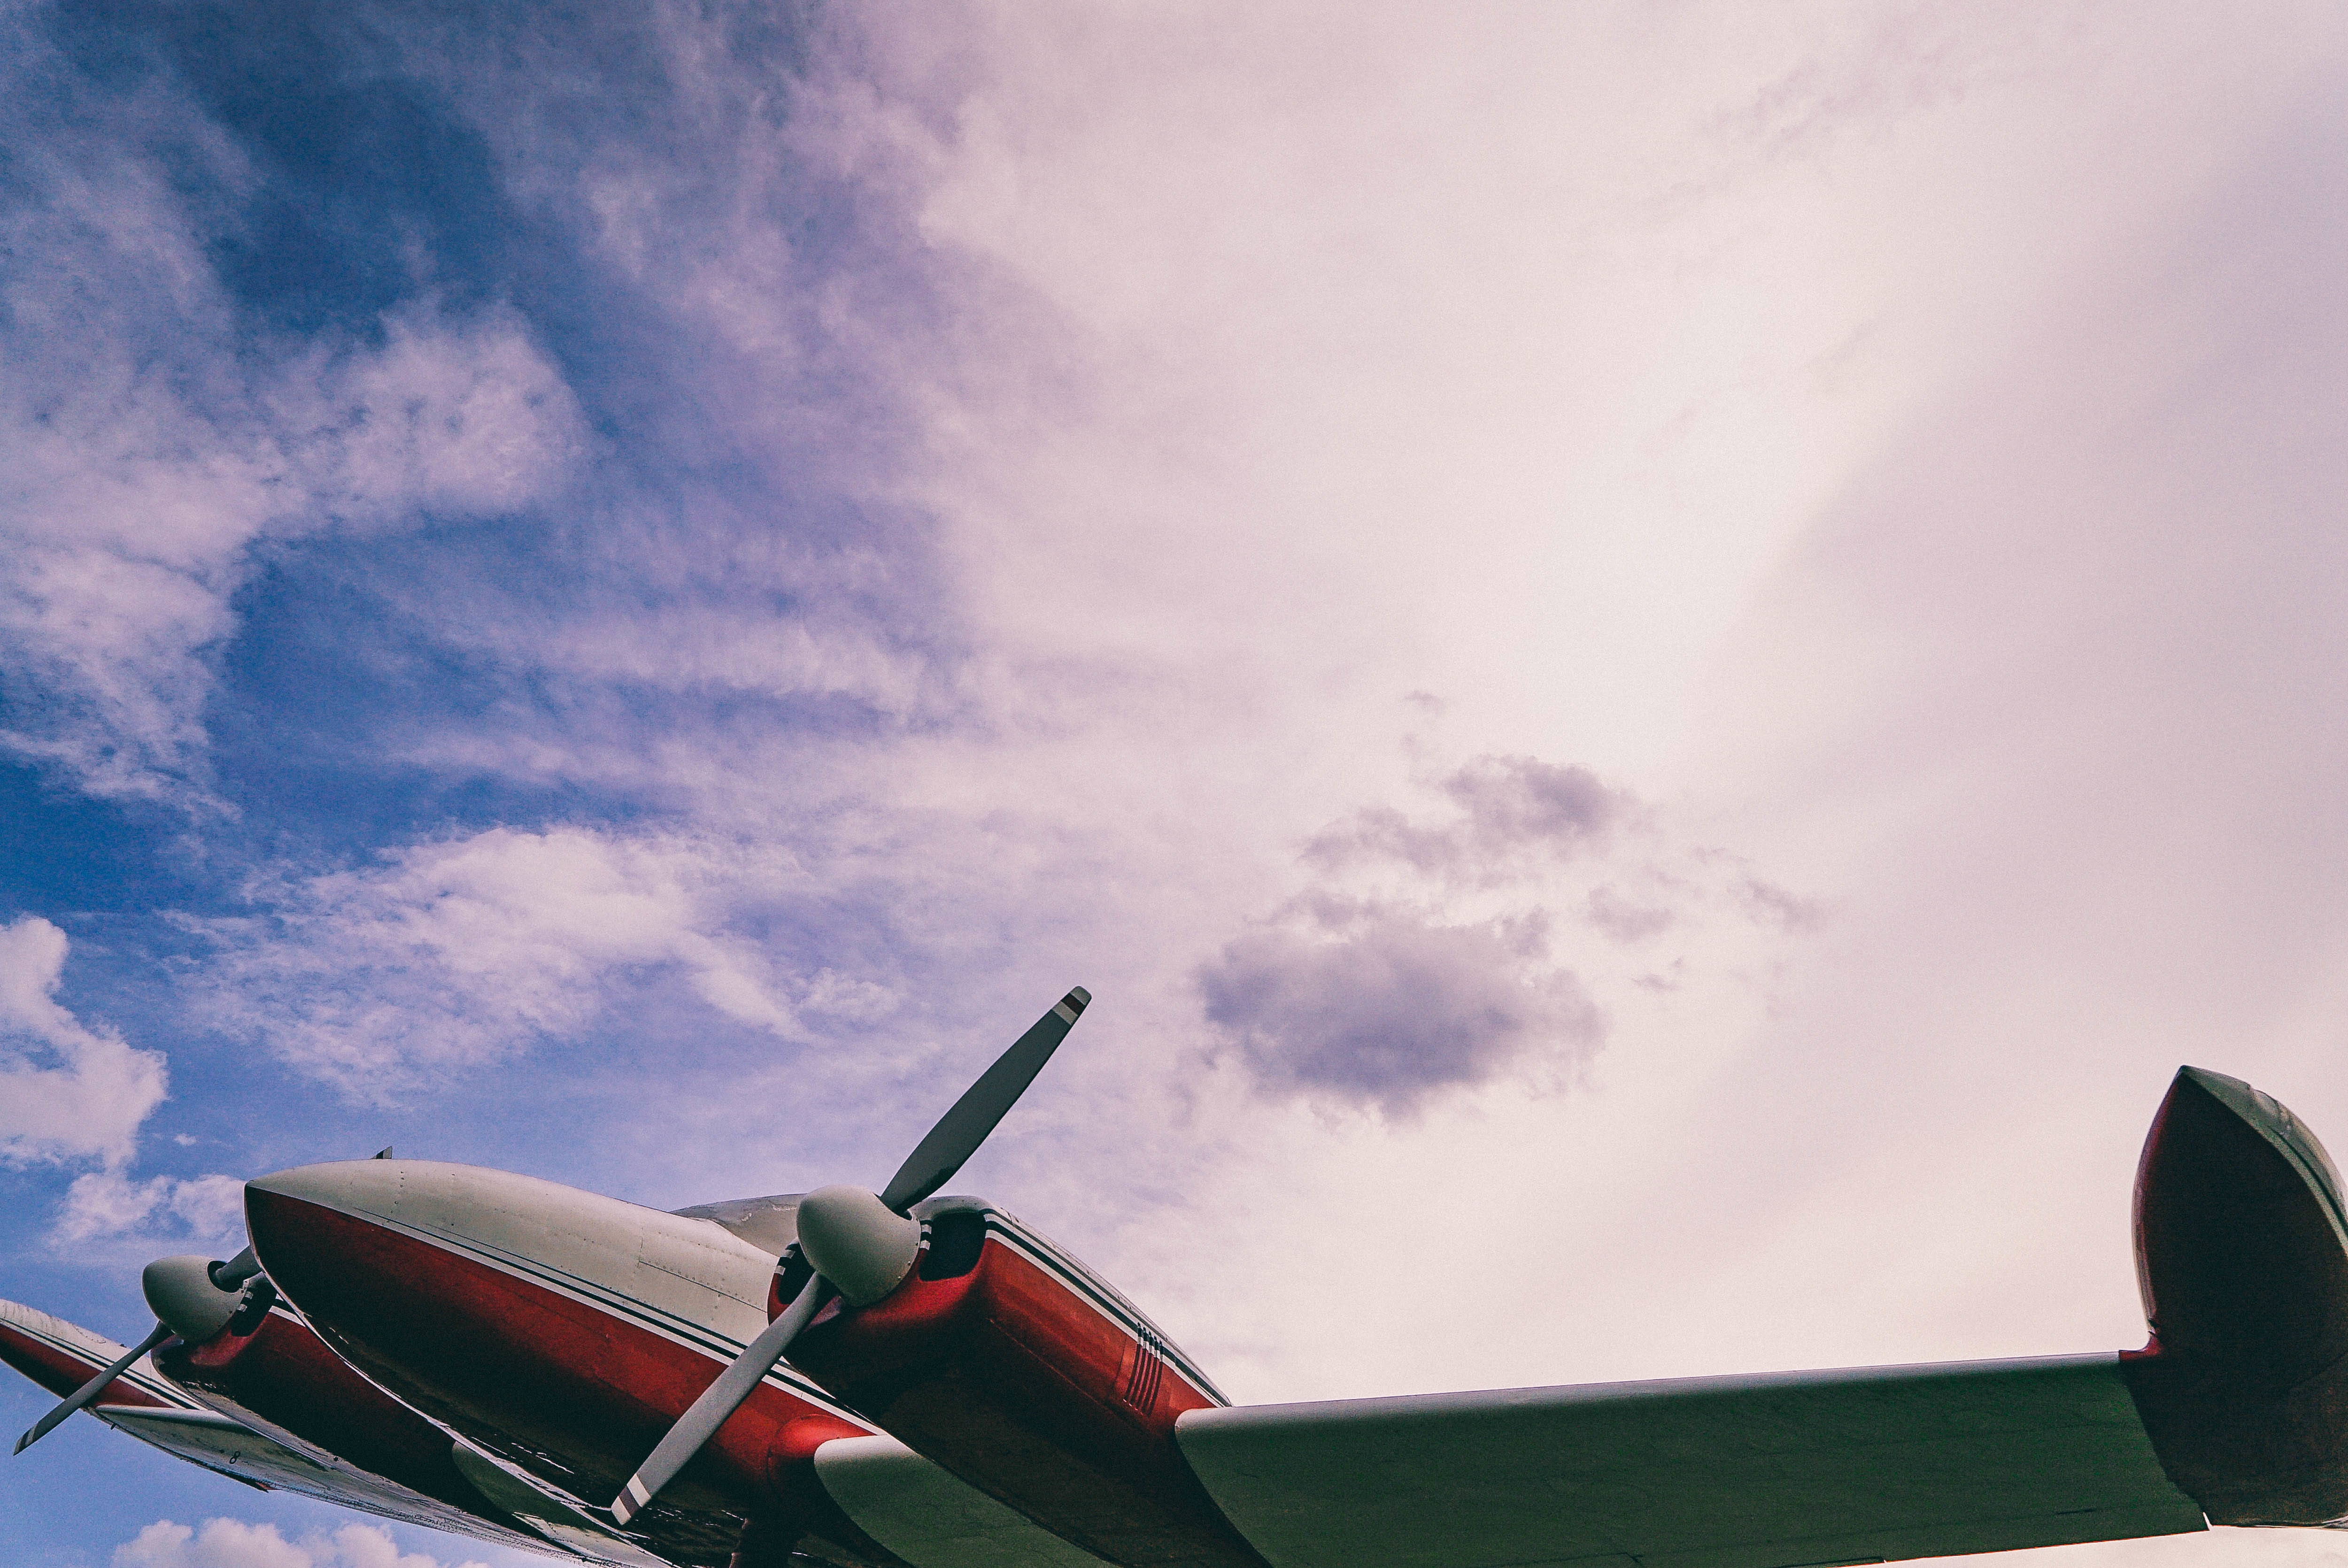
wing, cloud, sky, airplane, aircraft, vehicle, airline, aviation, flight, airliner, propeller, fighter aircraft, military aircraft, air travel, atmosphere of earth, aircraft engine